Atomic absorption spectroscopy

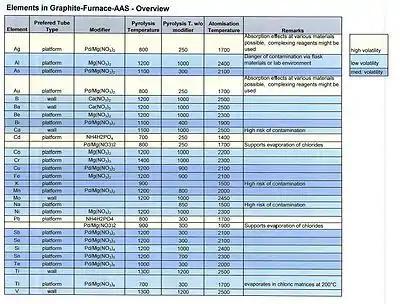
GFAA method development

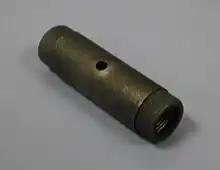
Graphite tube

Electrothermal AAS (ET AAS) using graphite tube atomizers was pioneered by Boris V. L'vov at the Saint Petersburg Polytechnical Institute, Russia, since the late 1950s, and investigated in parallel by Hans Massmann at the Institute of Spectrochemistry and Applied Spectroscopy (ISAS) in Dortmund, Germany.